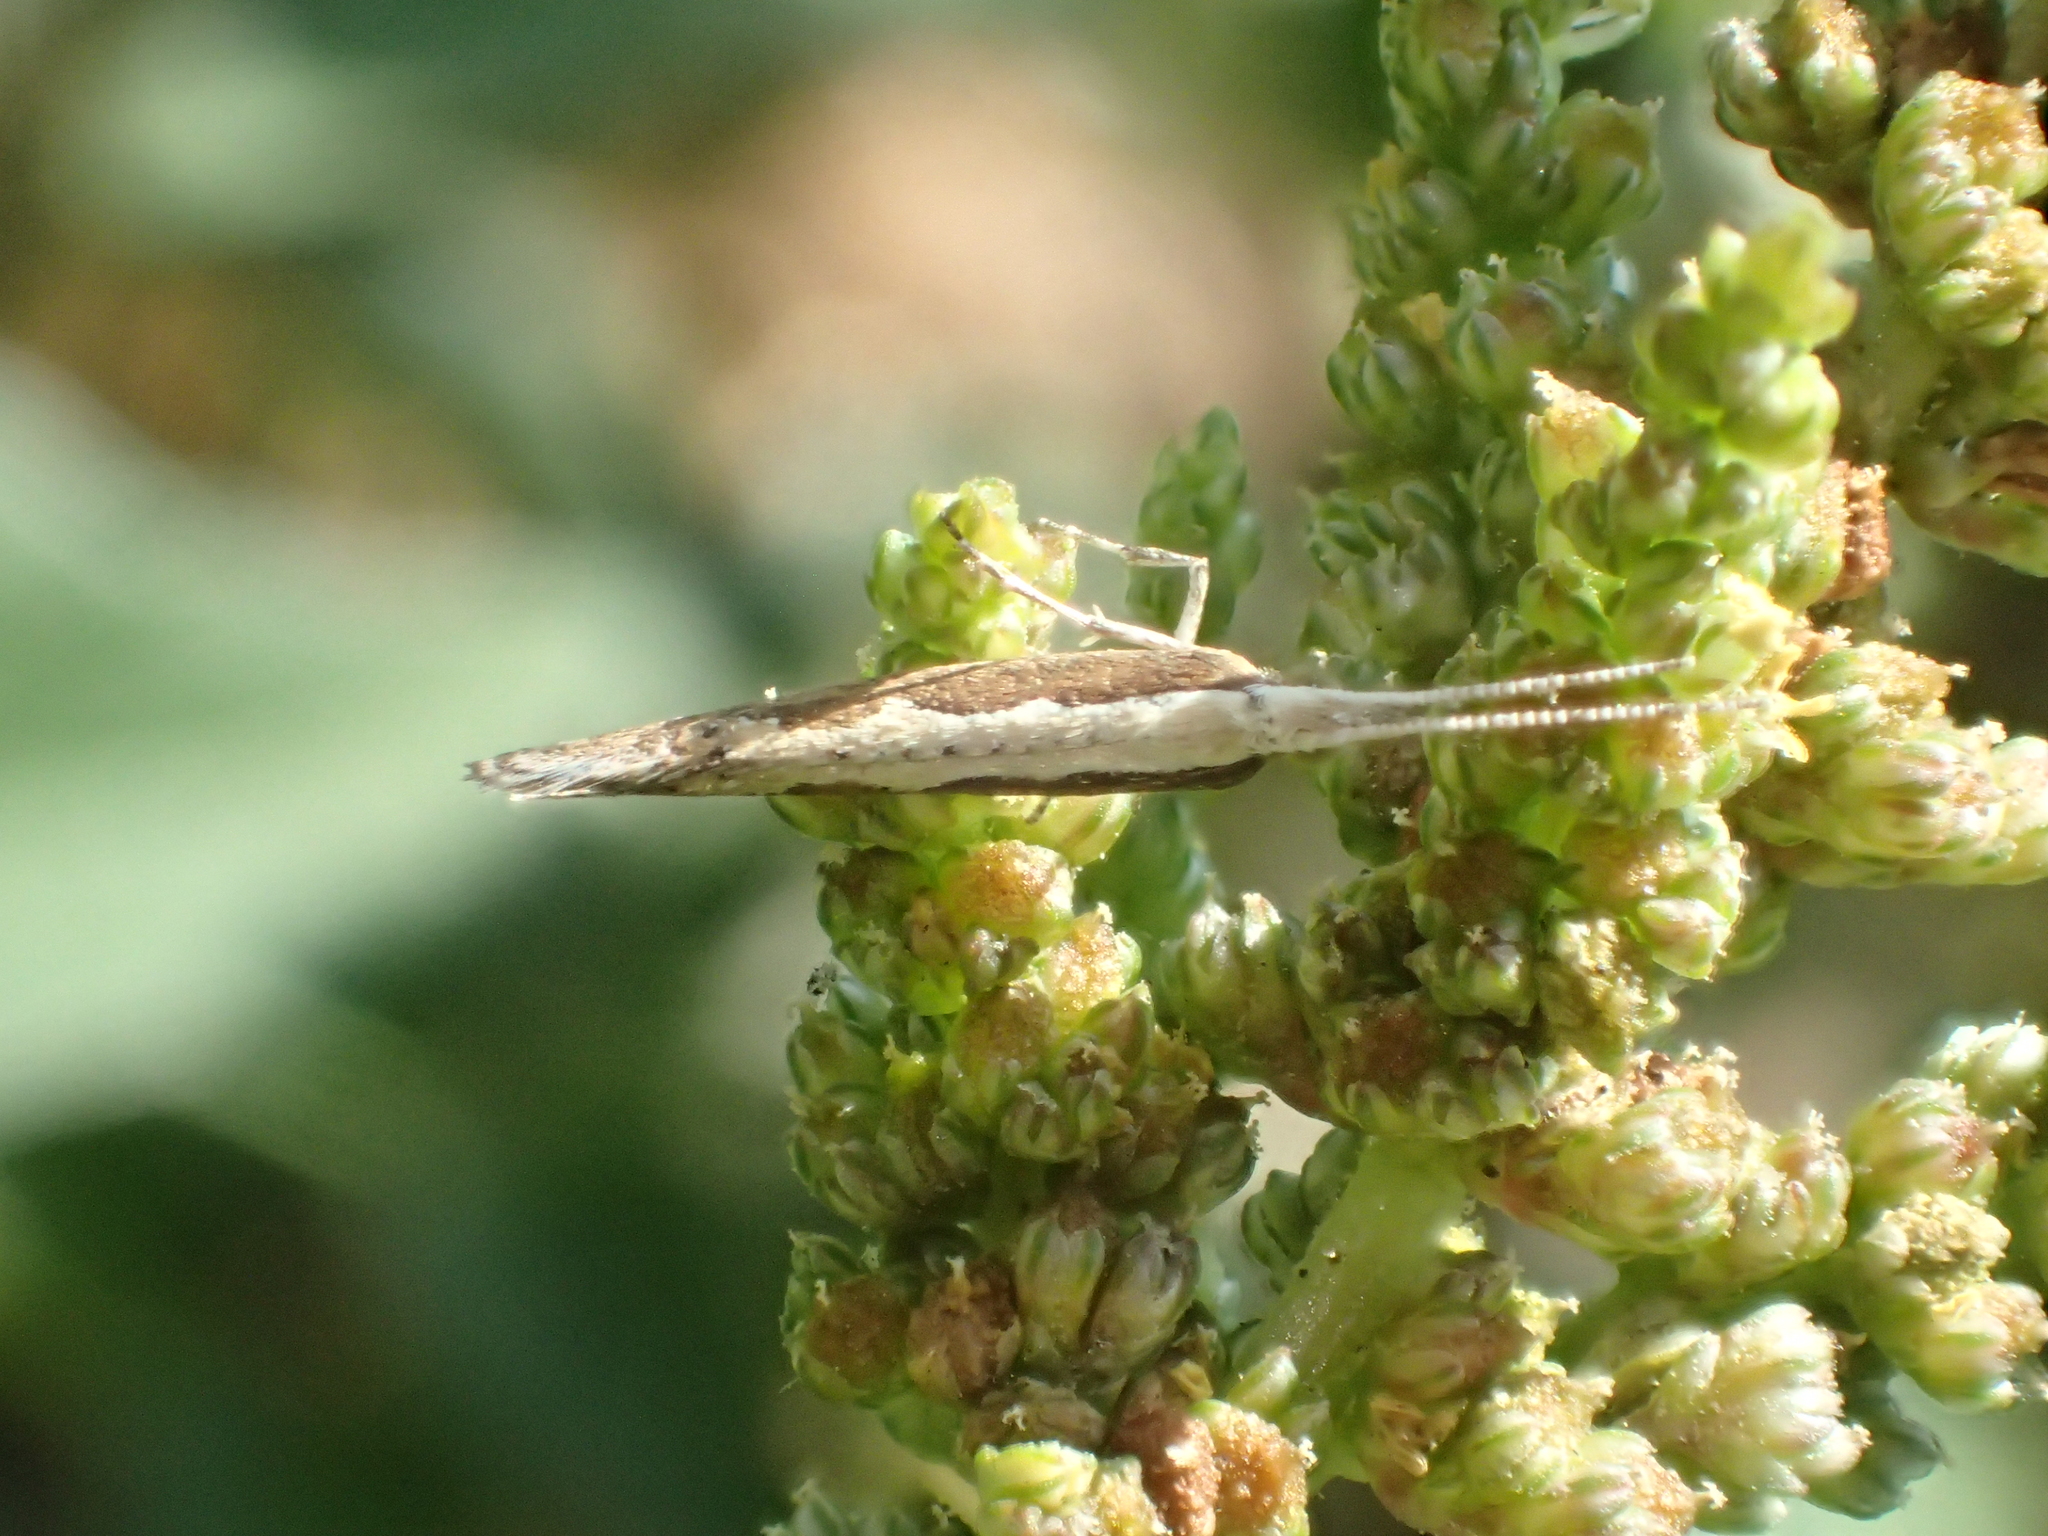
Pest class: diamondback_moth